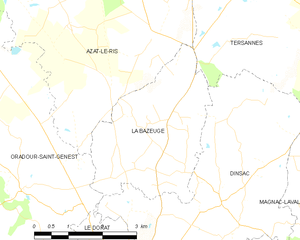
Carte des communes françaises La Bazeuge